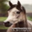
Label: horse